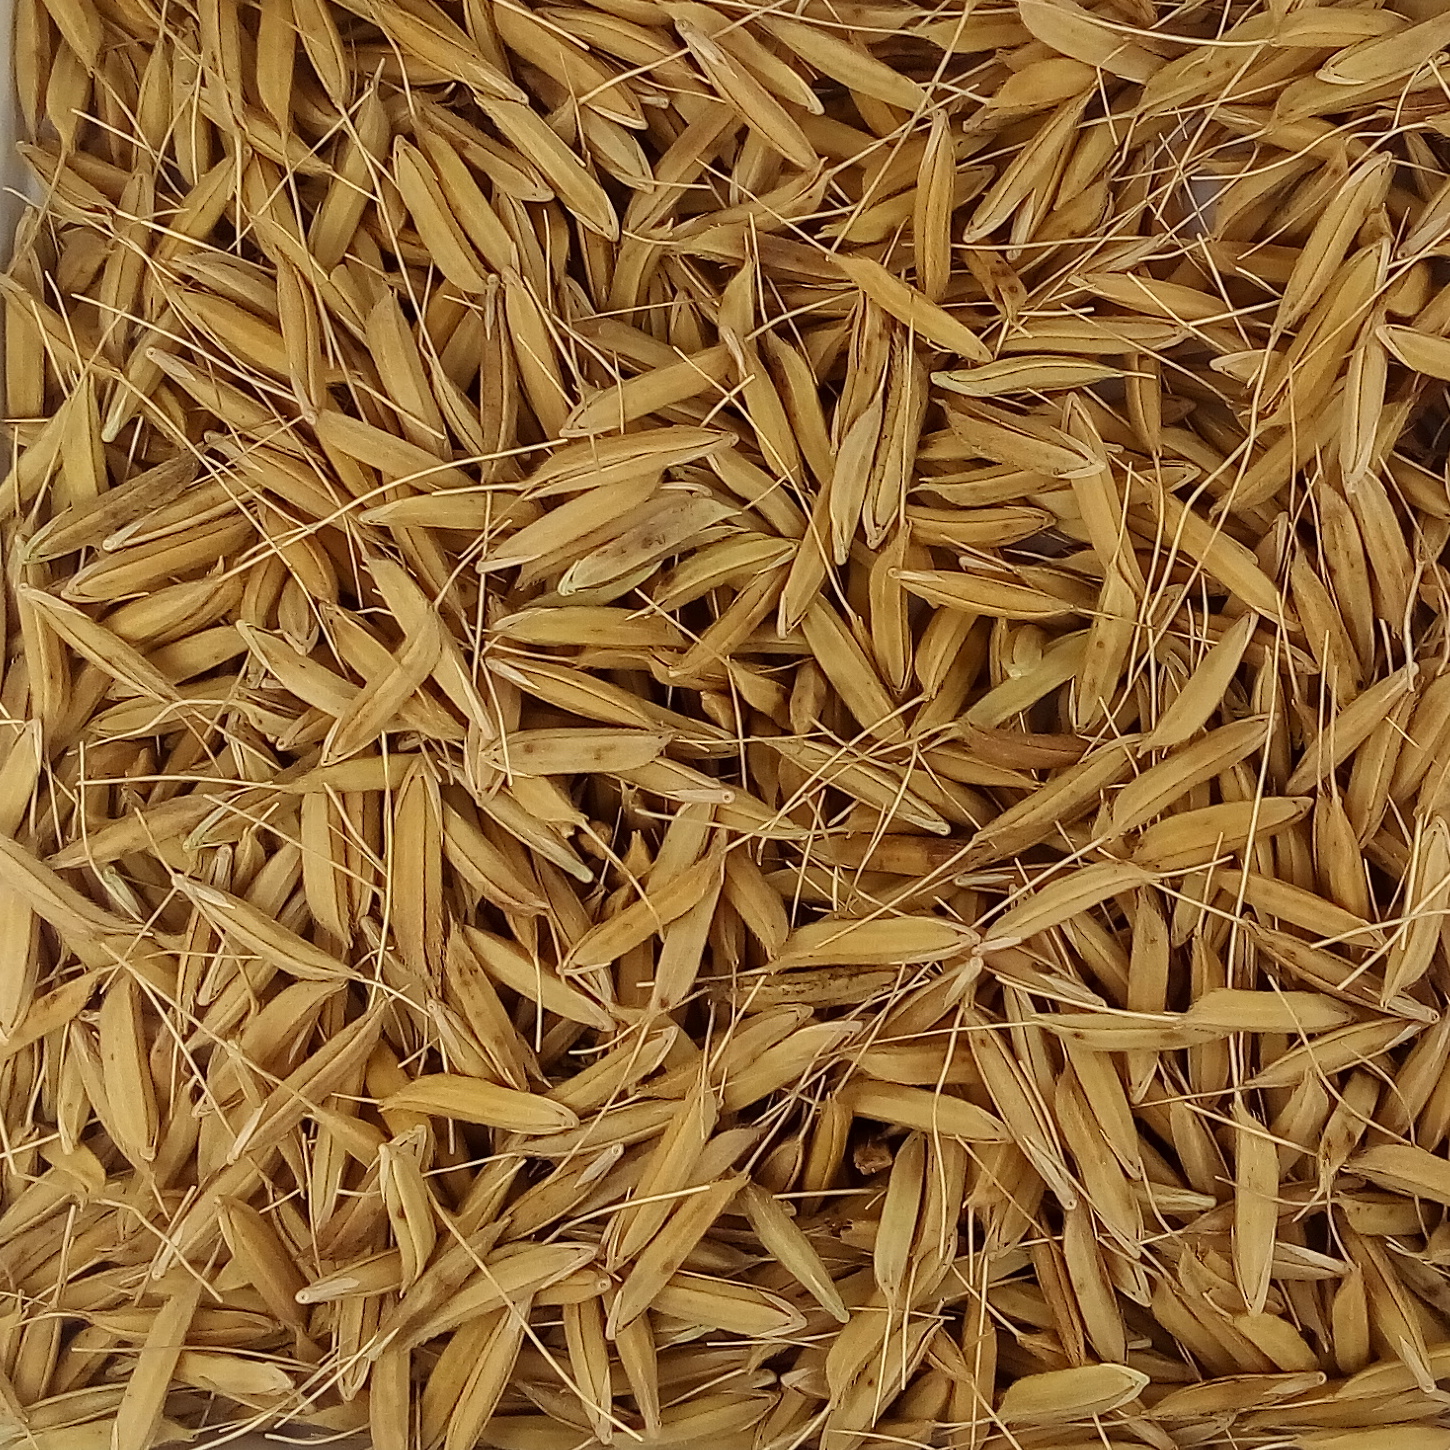
Rice seed variety: PB_6